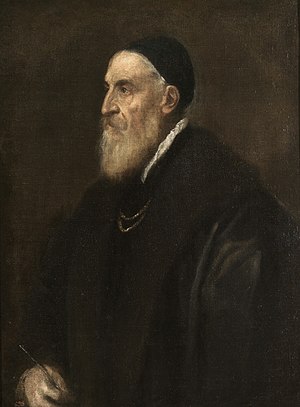
Maleriets historie / Maleriet i Vesten / Renæssance og manierisme
Maleriets historie går tilbage til værker af forhistoriske mennesker og spænder næsten uden afbrydelse over alle kulturer fra antikken. Over kontinenter og årtusinder er maleriets historie en vedvarende strøm af kreativitet, der fortsætter ind i det 21.århundrede. Indtil begyndelsen af 1900-tallet var det overvejende repræsentative, religiøse og klassiske motiver, senere med mere vægt på abstrakte og konceptuelle ideer.